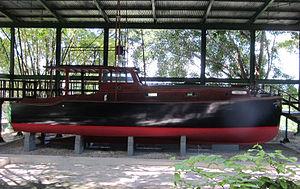
Les lieux de mémoire littéraires, dans l'acception ordinaire de l'expression, moins large que la définition adoptée par Pierre Nora, désignent les lieux marqués par le souvenir d'une présence d'un écrivain ou d'un événement lié à la littérature.
L'hôtel Ambos Mundos est un hôtel quatre étoiles de style colonial de 1923 de La Habana Vieja à Cuba. Il devient un des hôtels les plus célèbres du monde lorsque l'écrivain américain Ernest Hemingway s'y installe à l'année entre 1932 et 1939.
Gregorio Fuentes est un capitaine de navire marin pêcheur cubain, d'origine espagnole. Il est un des symboles et trésor national de Cuba, de par son histoire d’amitié avec son inséparable compagnon d'aventure et confident, l'écrivain américain Ernest Hemingway entre 1938 et 1960. Il est une source d'inspiration de Santiago, héros de l'œuvre Le Vieil Homme et la Mer.